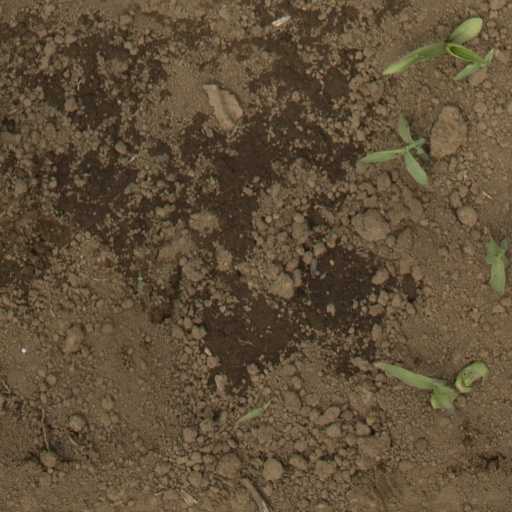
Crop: Jerusalem artichoke